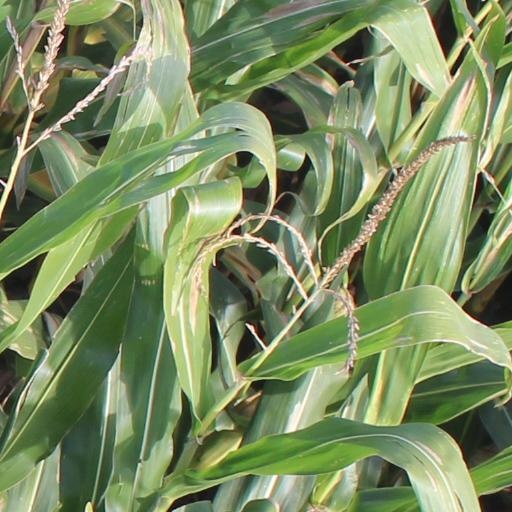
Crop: maize; corn